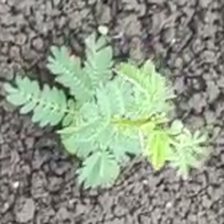
Weed species: Dwarf_cassia_(Chamaecrista pumila)